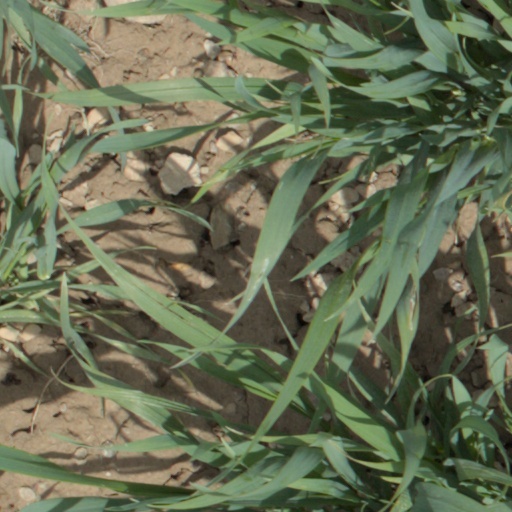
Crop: wheat